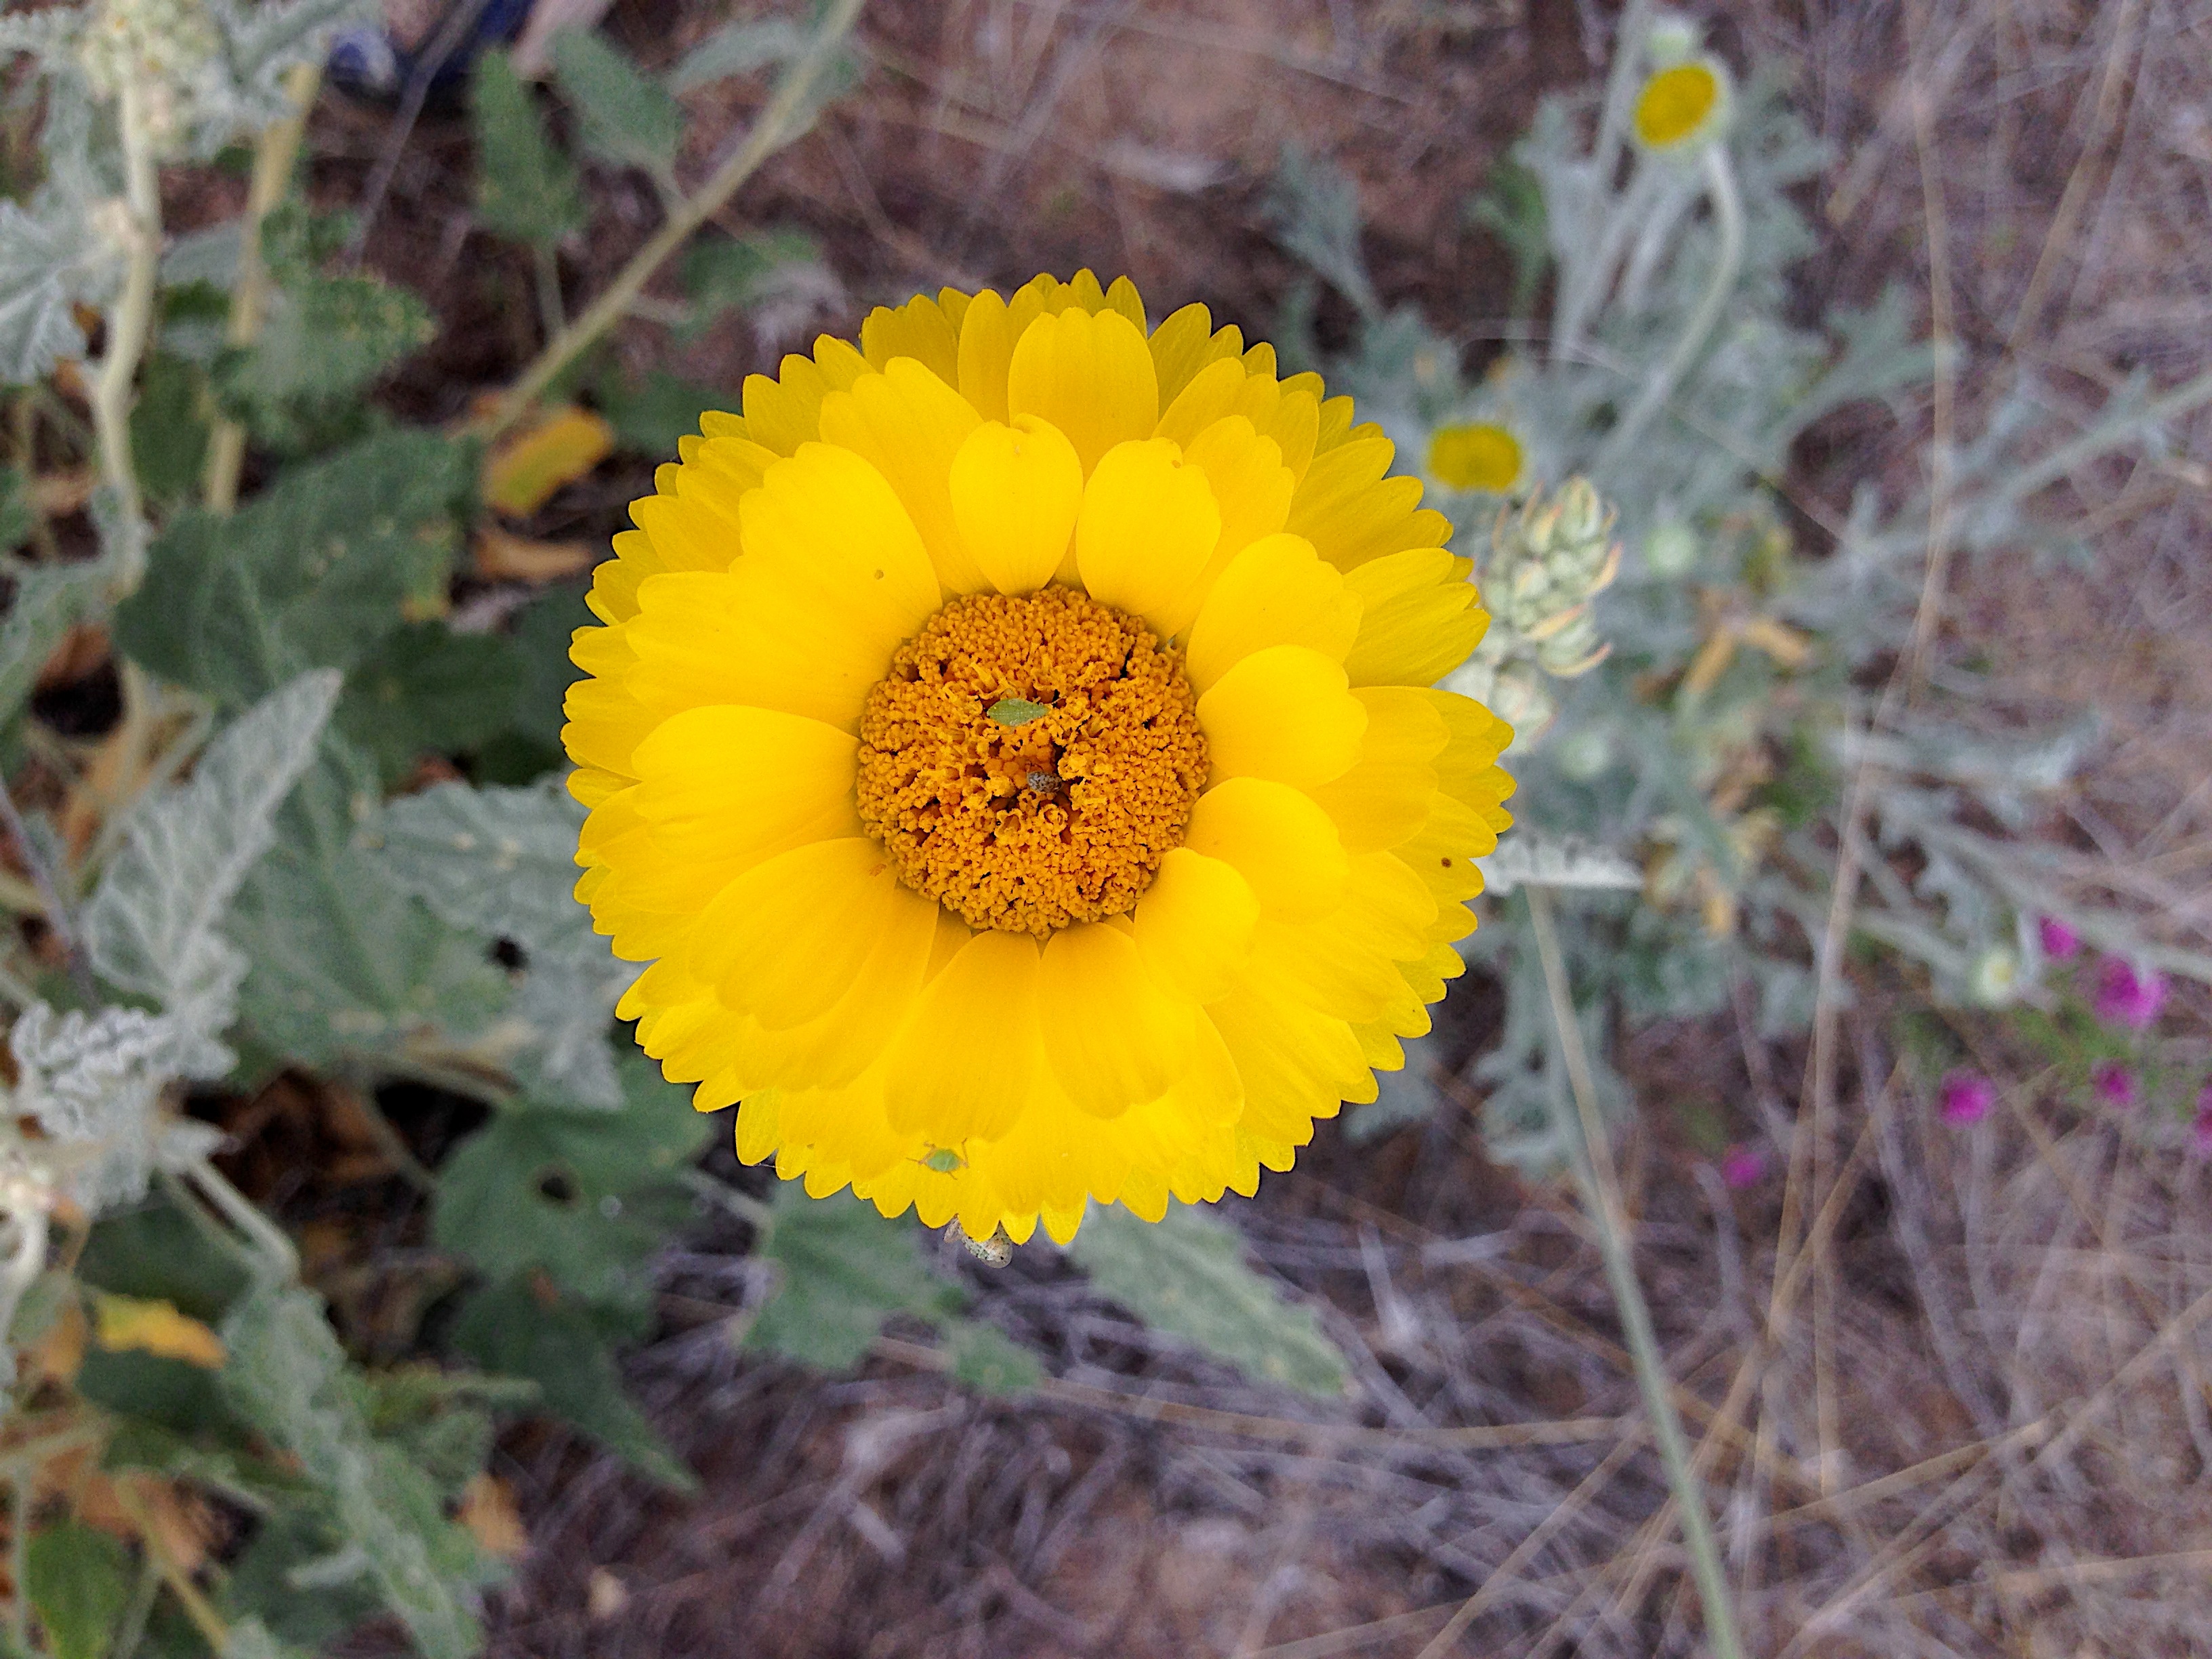
nature, plant, field, flower, petal, botany, yellow, flora, wildflower, cool image, macro photography, flowering plant, daisy family, annual plant, plant stem, land plant